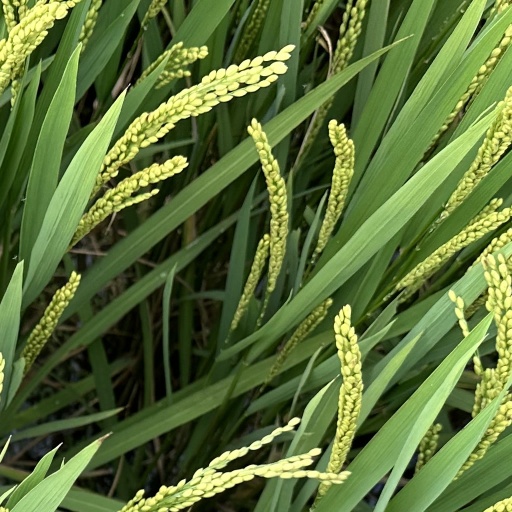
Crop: rice